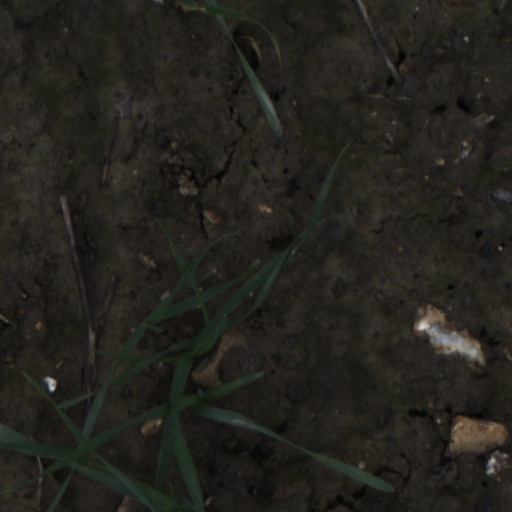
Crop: wheat